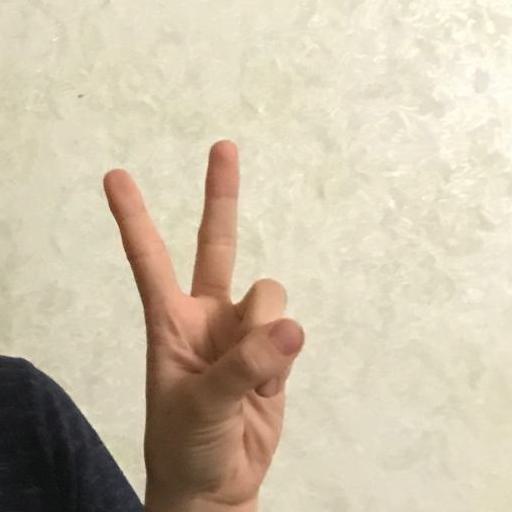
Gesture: peace